Mihailo Ristić-Džervinac

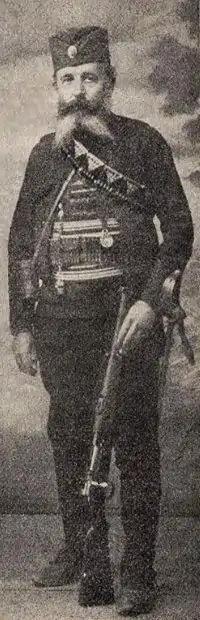

Mihailo Ristić-Džervinac (1854–1916) was a senior Serbian officer, co-conspirator of the May Coup, and chief of the Upper Staff of East Povardarie during the Serbian Chetnik operations in Old Serbia and Macedonia in the beginning of the 20th century.